Casa Sollievo della Sofferenza

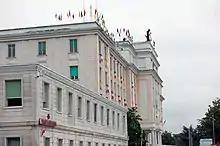

Casa Sollievo della Sofferenza has established ISBReMIT, a brand-new research centre for stem cells and regenerative medicine, with a grant of 14.4 Million Euro from Italian Ministry of Education, Universities and Research. ISBReMIT is the first factory of GMP neural stem cells in Europe and will produce the pharmaceutical grade cells which will be used in clinical trials. This research centre also has an area dedicated to start-up companies for the commercialisation of research. This new building is built between the John Paul II clinic and the hospital building of Casa Sollievo della Sofferenza. It has been structured to produce cellular therapies, gene therapies and prostheses made up of biomaterials, and will run non-profit clinical trials against sla, multiple sclerosis and glioblastoma.